Grand Central Terminal in popular culture

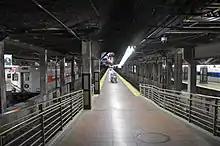
Platform at Track 34, commonly used in films

Grand Central Terminal, a train station in Manhattan, New York City, has been the subject, inspiration, or setting for literature, television and radio episodes, and films.